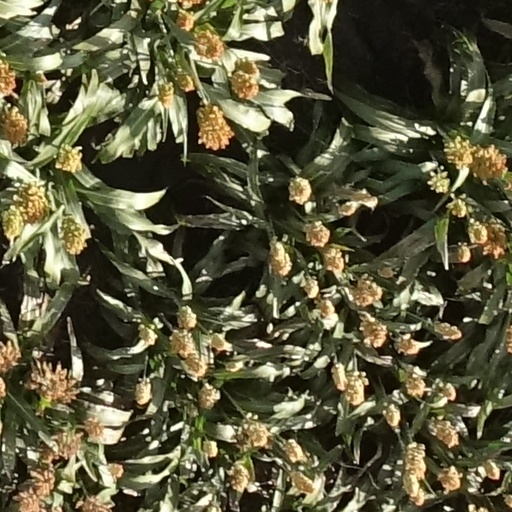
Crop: sorghum